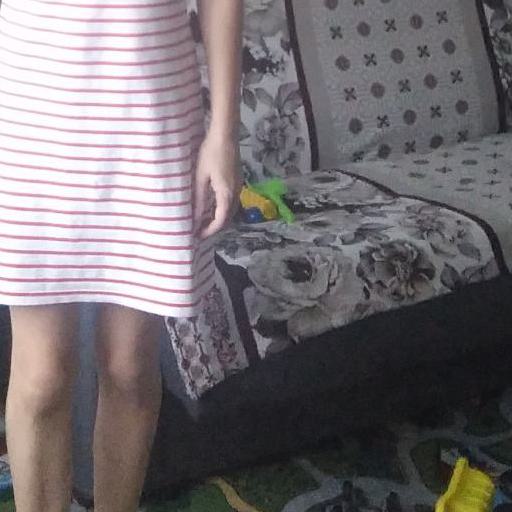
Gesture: no_gesture